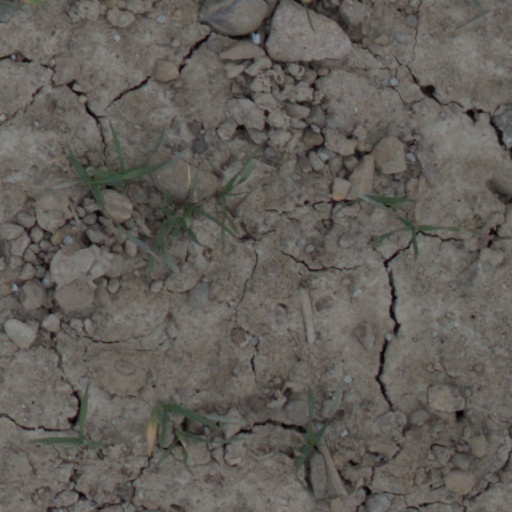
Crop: wheat